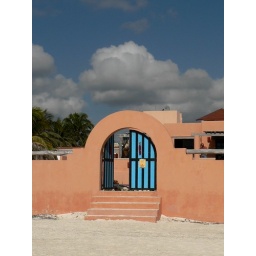
A gate in front of a beach house in P.M.